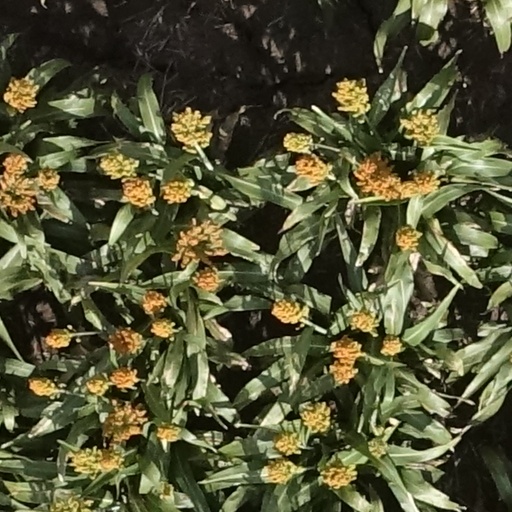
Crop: sorghum